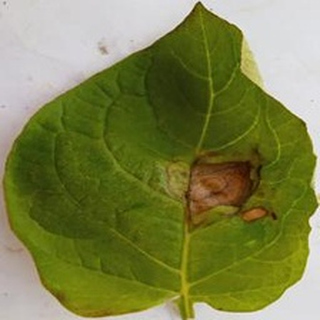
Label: potato_late_blight